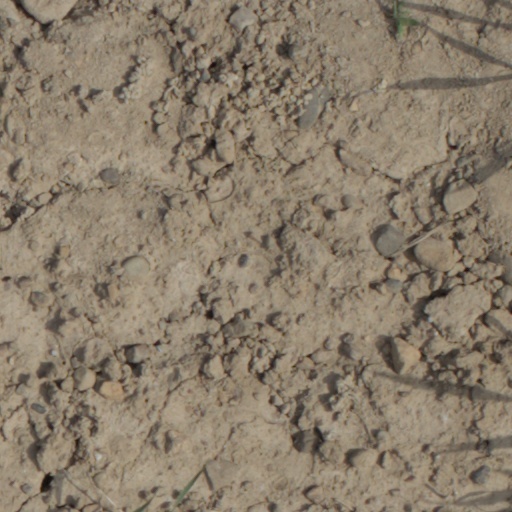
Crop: wheat